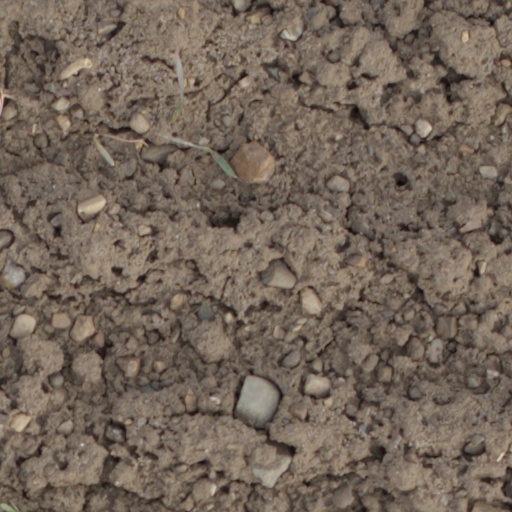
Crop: wheat